Colombian folklore

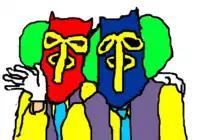
Carnaval de Barranquilla Marimonda characters.

Colombian folklore are beliefs, customs and cultural traditions in Colombia.